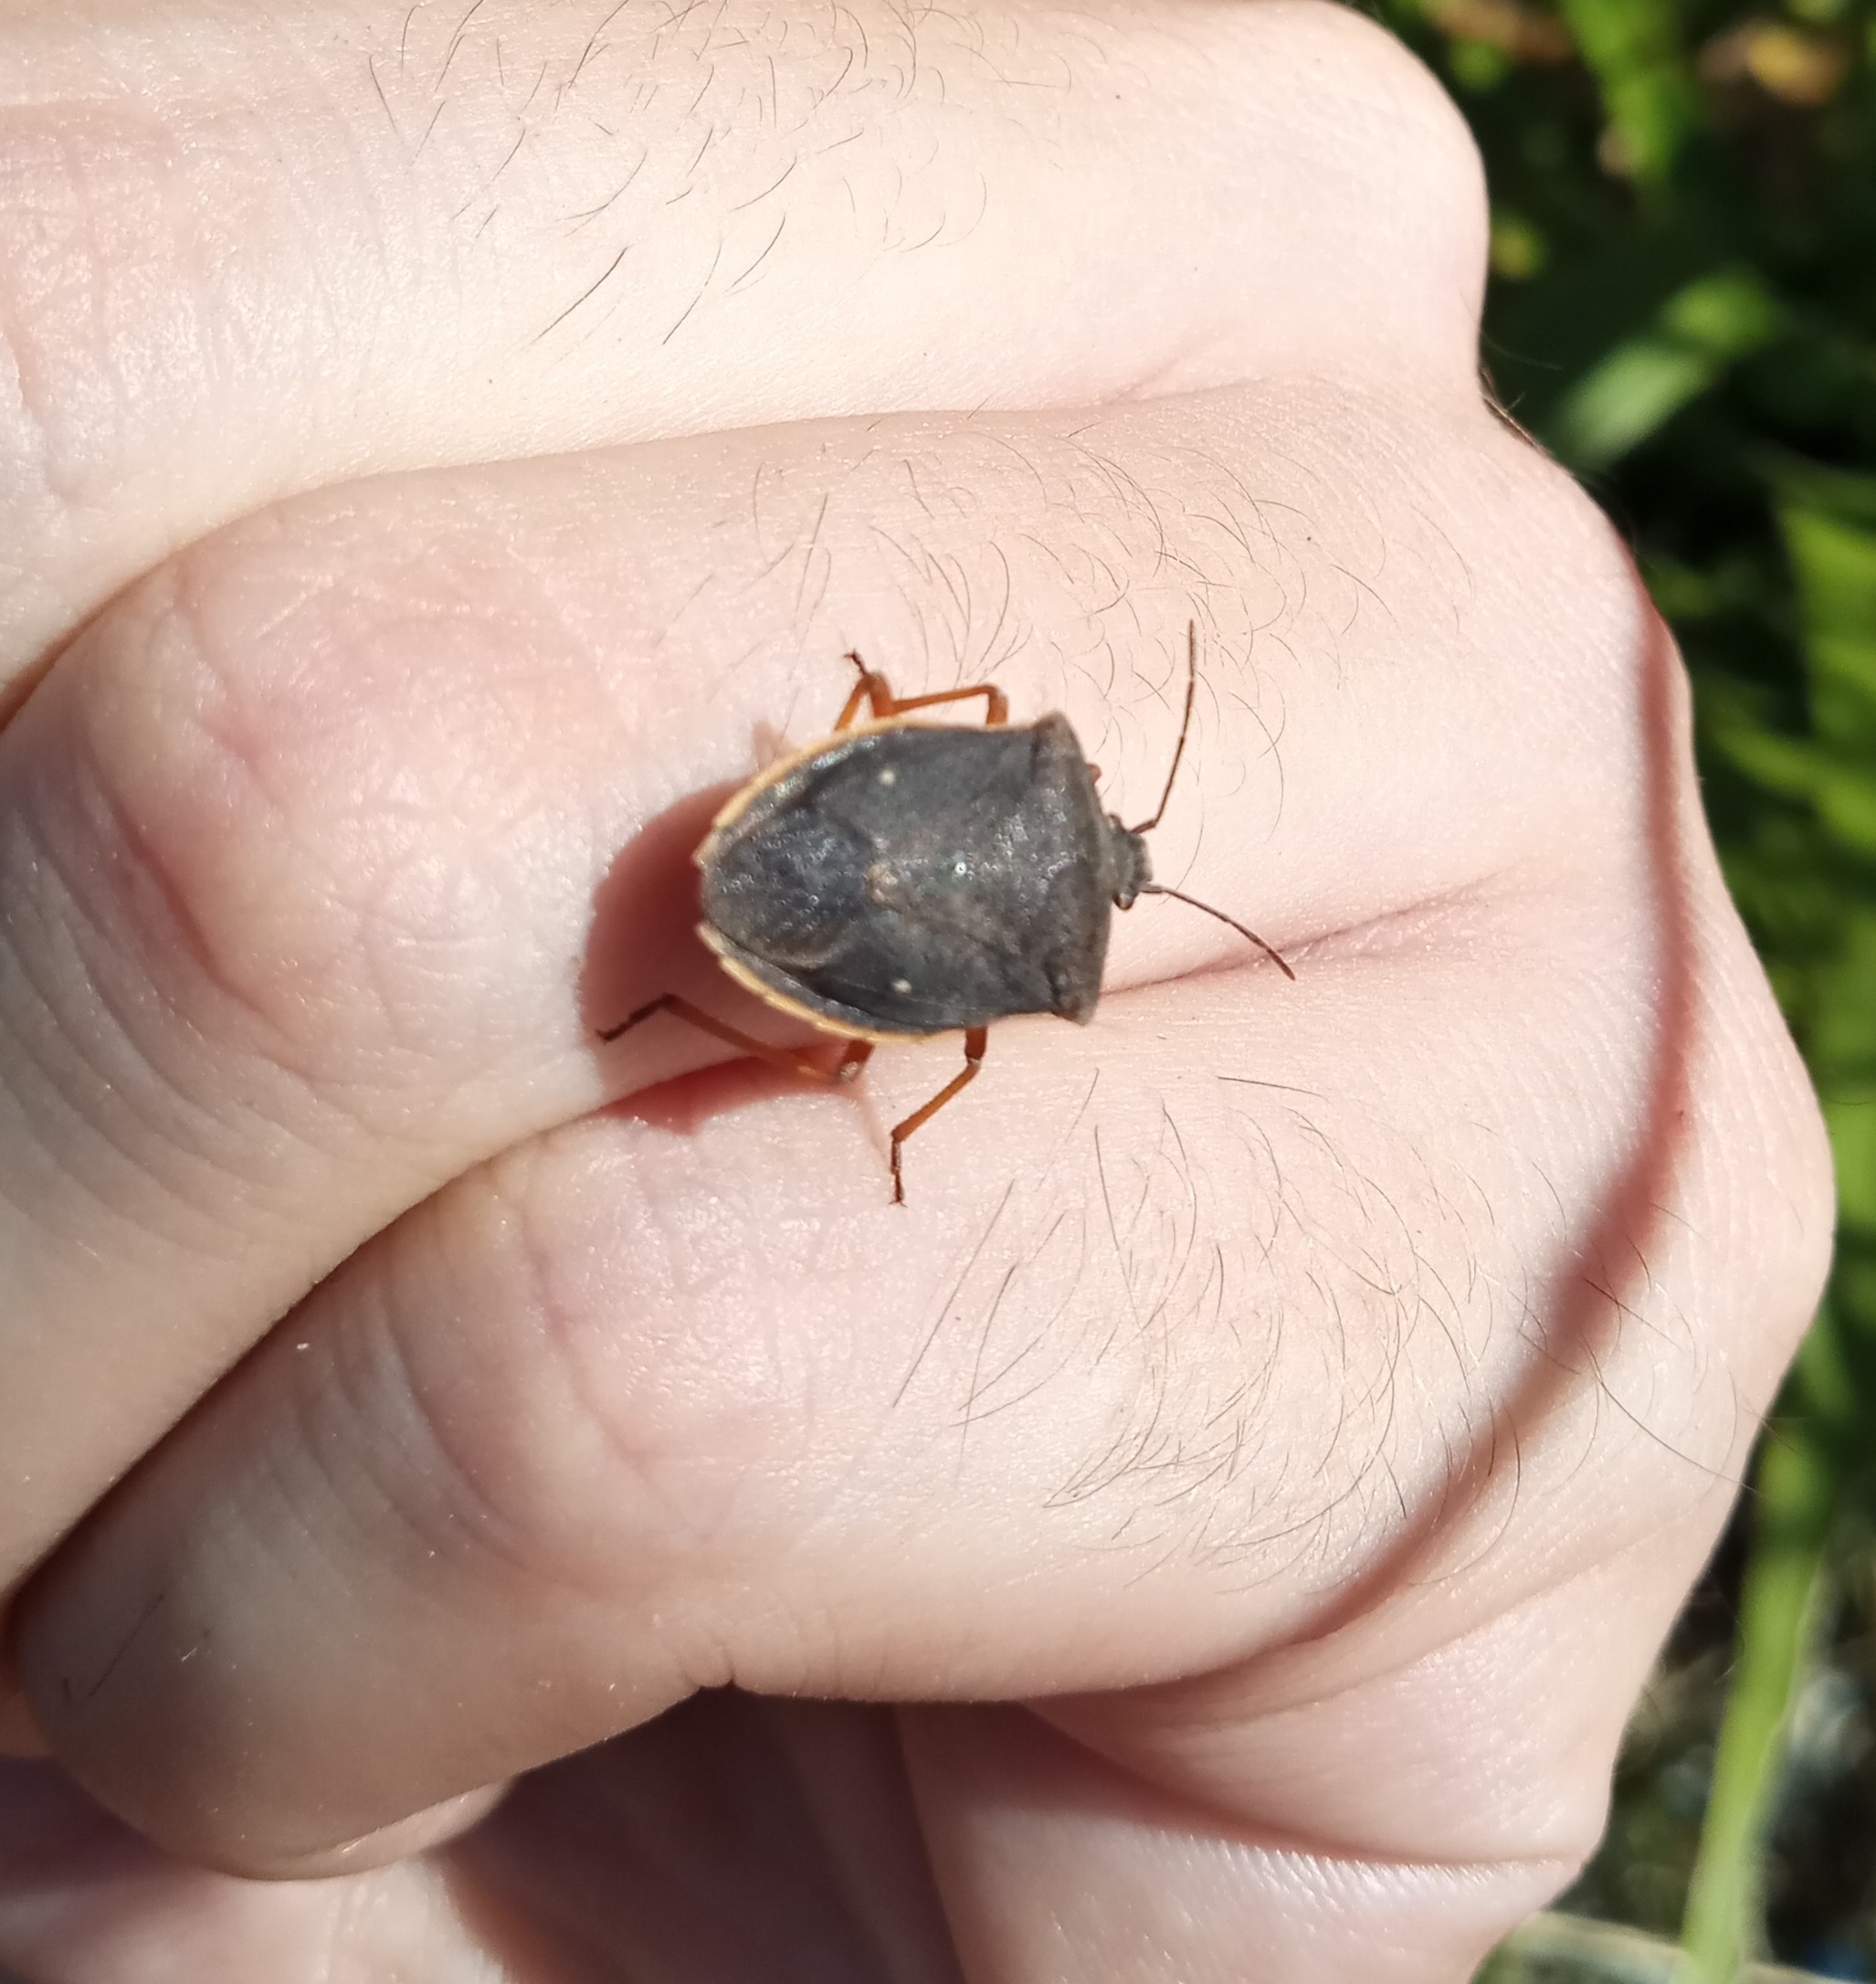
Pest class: stink_bug